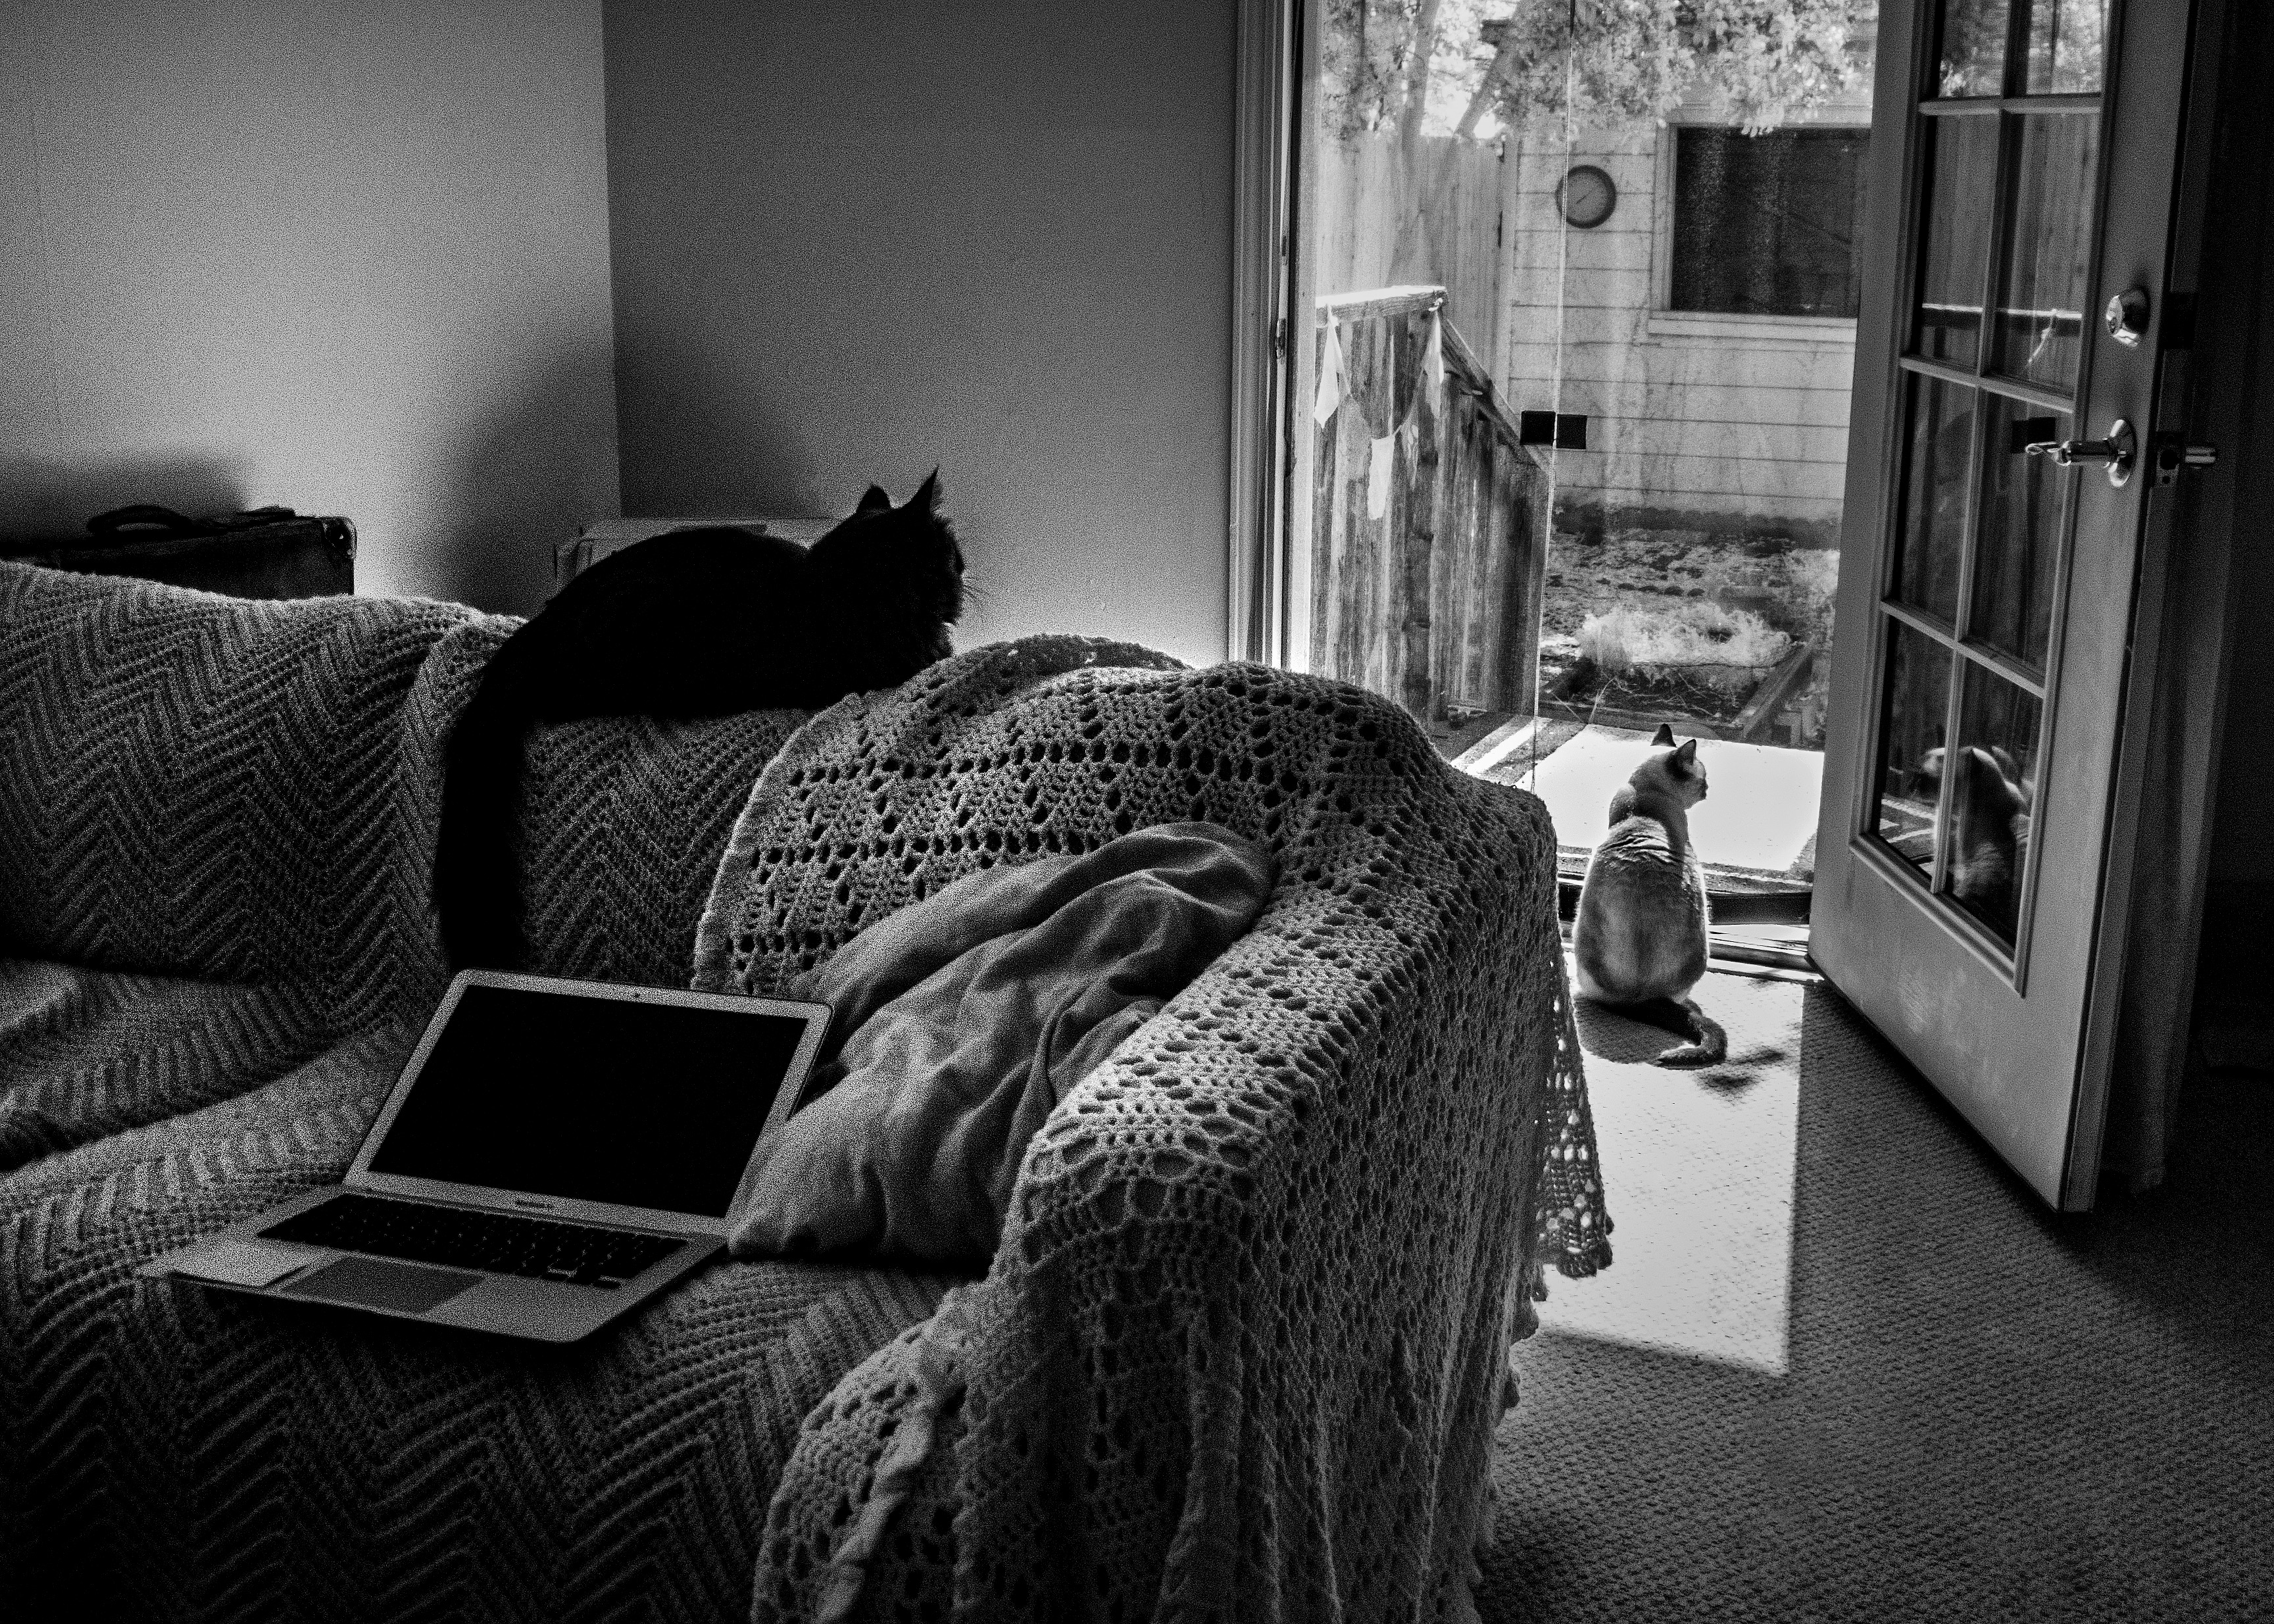
black and white, white, photography, color, darkness, black, monochrome, cats, photograph, image, monochrome photography, film noir